Three-phase AC railway electrification

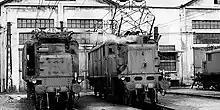
Two Italian three-phase locomotives Class E.432

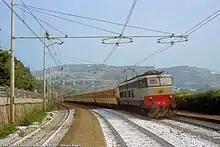
In some places in Italy, three-phase catenary was reconfigured to work on the standard 3000 V DC electrification scheme in Italy, as seen here at the defunct San Lorenzo al Mare station in Liguria in 1991 (closed 2001). Regular DC catenary is on the left while reconfigured three-phase catenary is on the middle and on the right.

This category does not cover railways with a single-phase (or DC) supply which is converted to three-phase on the locomotive or power car, "e.g.", most railway equipment from the 1990s and earlier using solid-state converters. The Kando system of the 1930s developed by Kálmán Kandó at the Ganz Works, and used in Hungary and Italy, used rotary phase converters on the locomotive to convert the single-phase supply to three phases, as did the phase-splitting system on the Norfolk and Western Railroad in the United States.